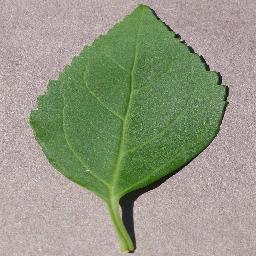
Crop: cherry
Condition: (including_sour)_healthy